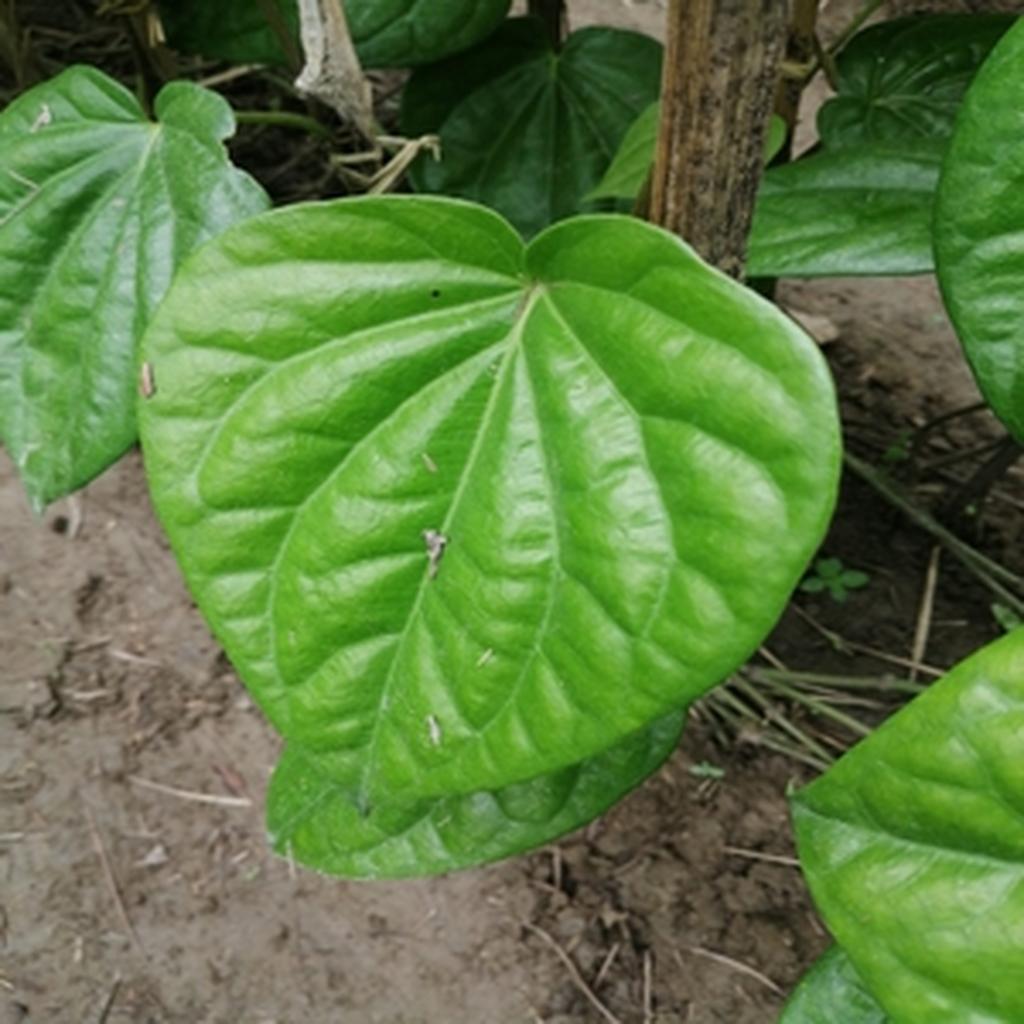
Label: Healthy_Leaf